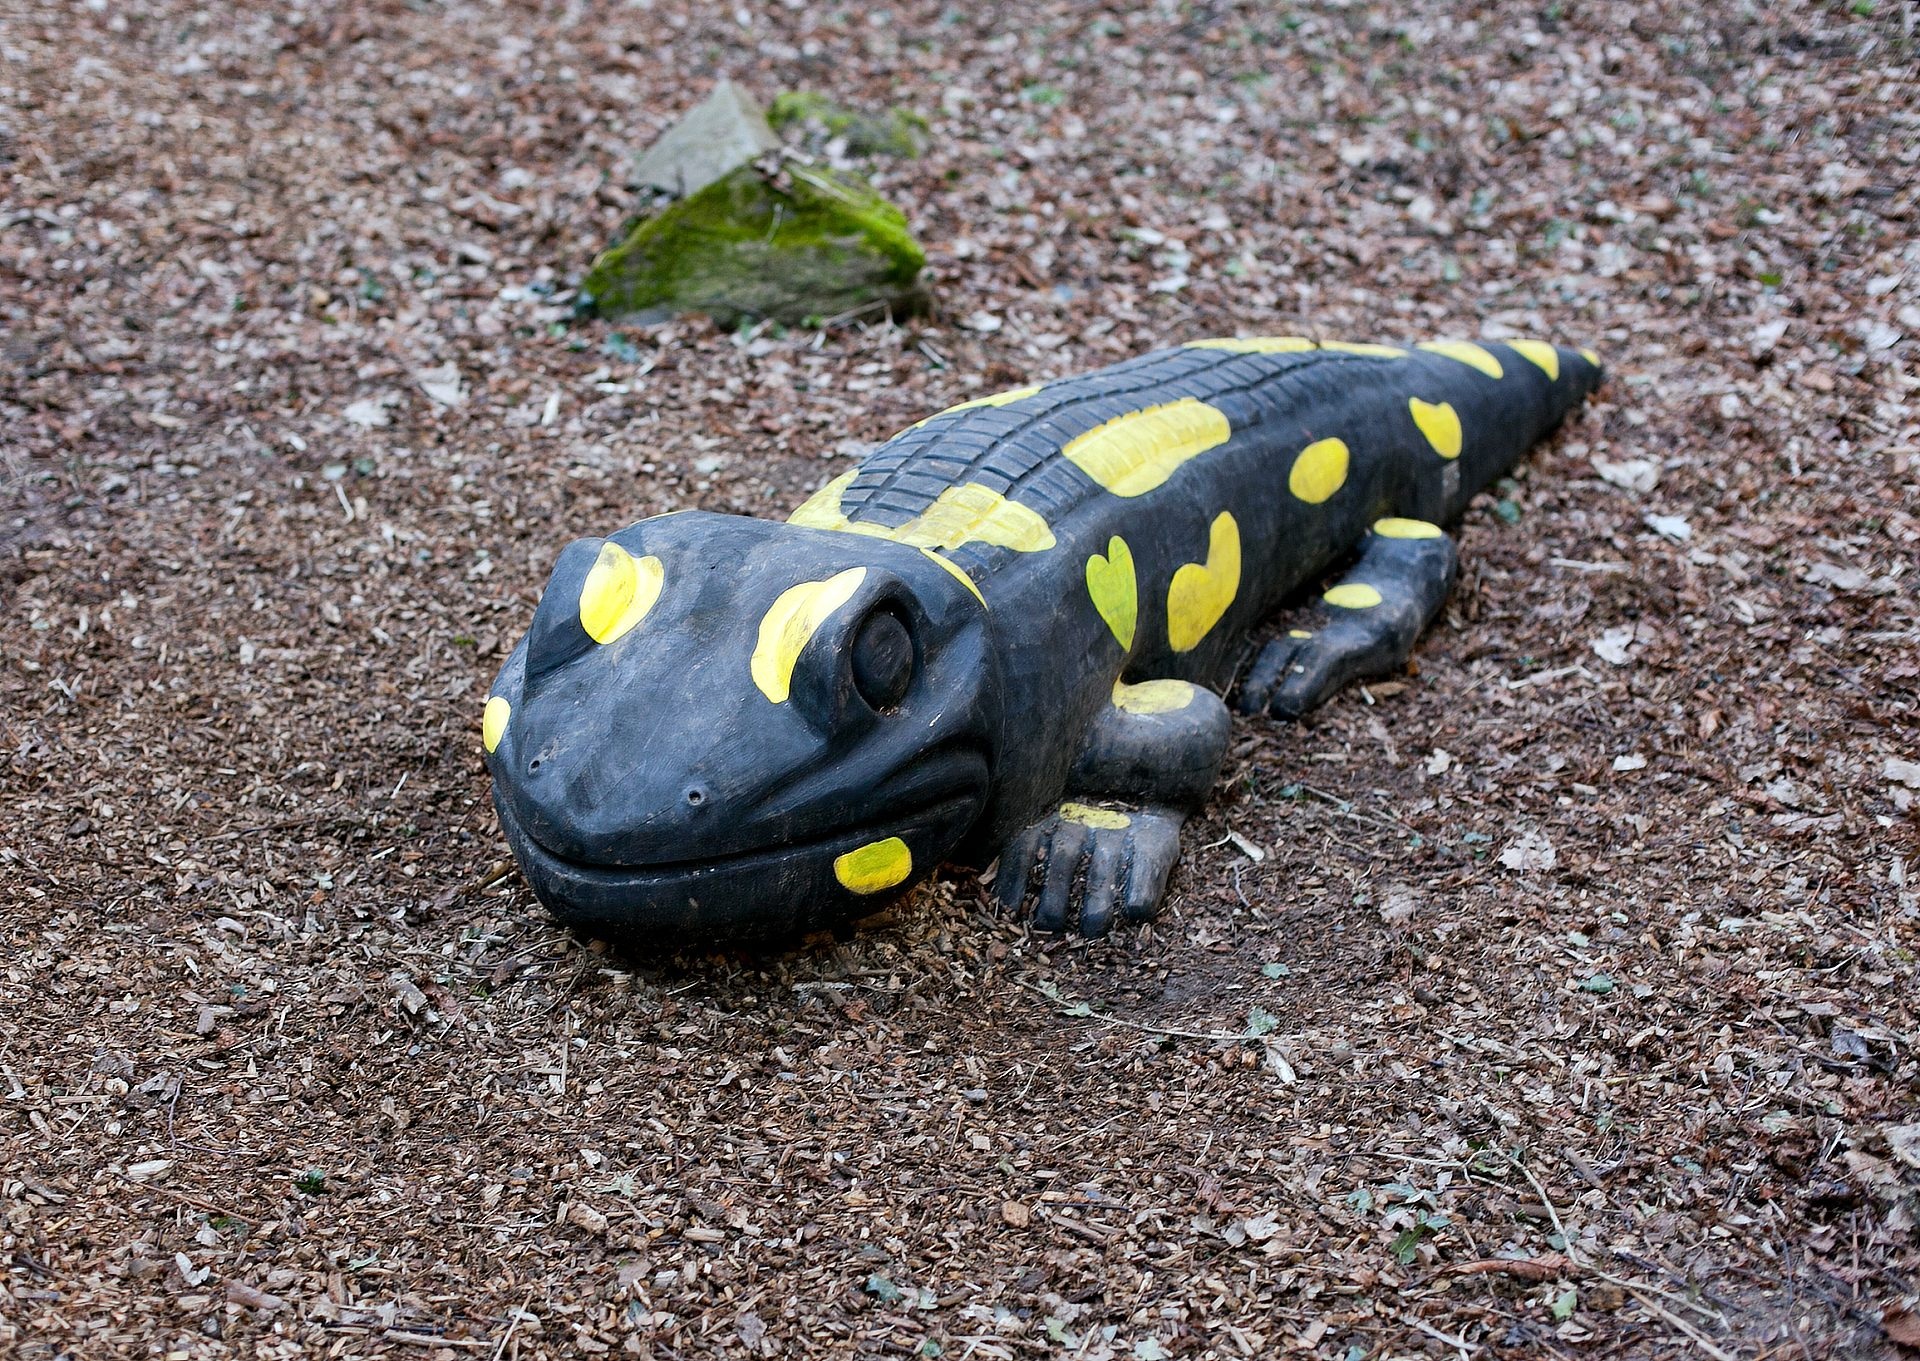
wildlife, green, insect, amphibian, fauna, salamander, salamandra, european fire salamander, large salamander, wooden salamander